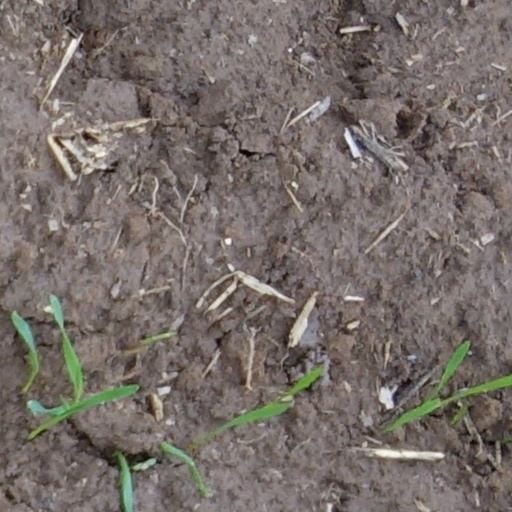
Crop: wheat